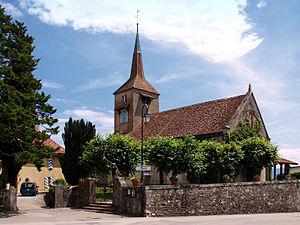
Concise est une commune suisse du canton de Vaud, située dans le district du Jura-Nord vaudois.